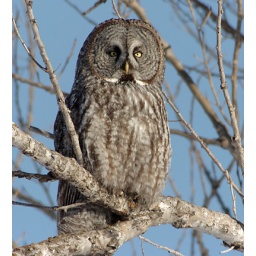
A great gray owl rests on a tree limb in Zim Minnesota.